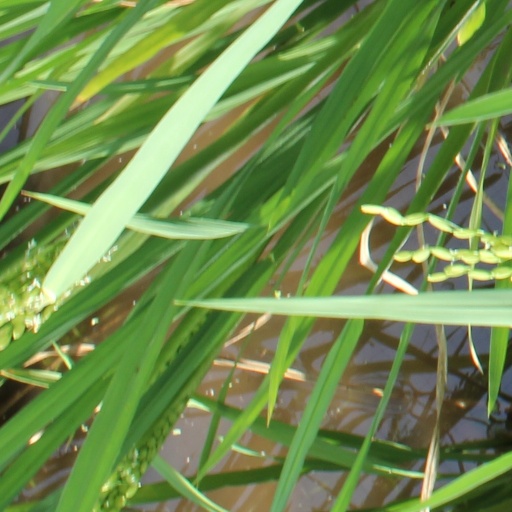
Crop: rice